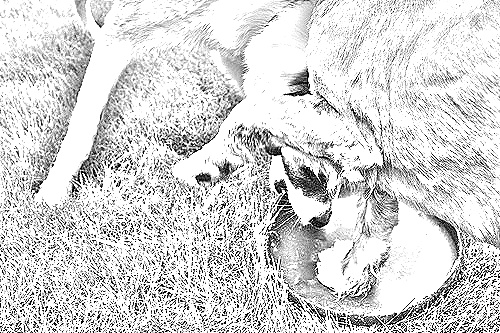
Portrait style: Sketch Portrait